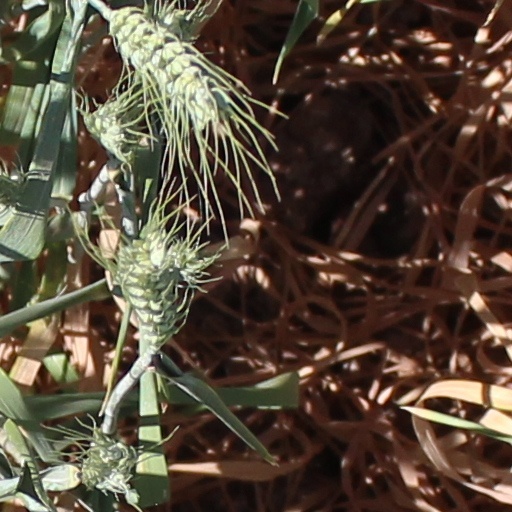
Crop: wheat